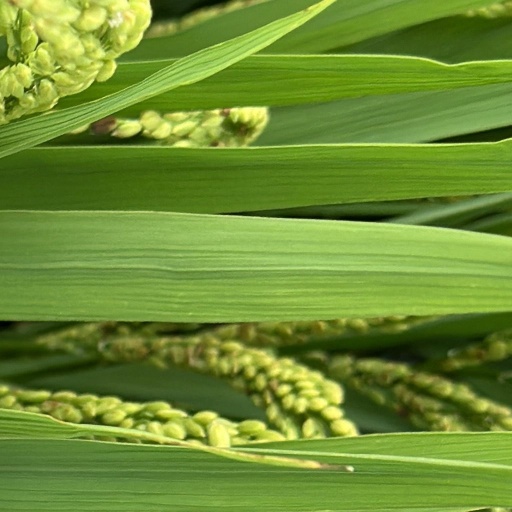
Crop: rice